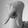
ASL letter: Q